Paulaner Brewery

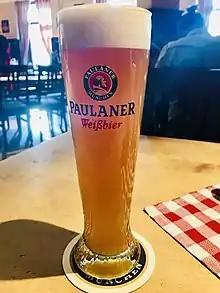
Paulaner Hefe-weißbier

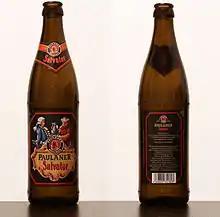
Paulaner Salvator

Paulaner is a German brewery, established in 1634 in Munich by the Paulaner Order of mendicant friars. Now owned by the Schörghuber family, it is one of the six breweries which provides beer for Oktoberfest.